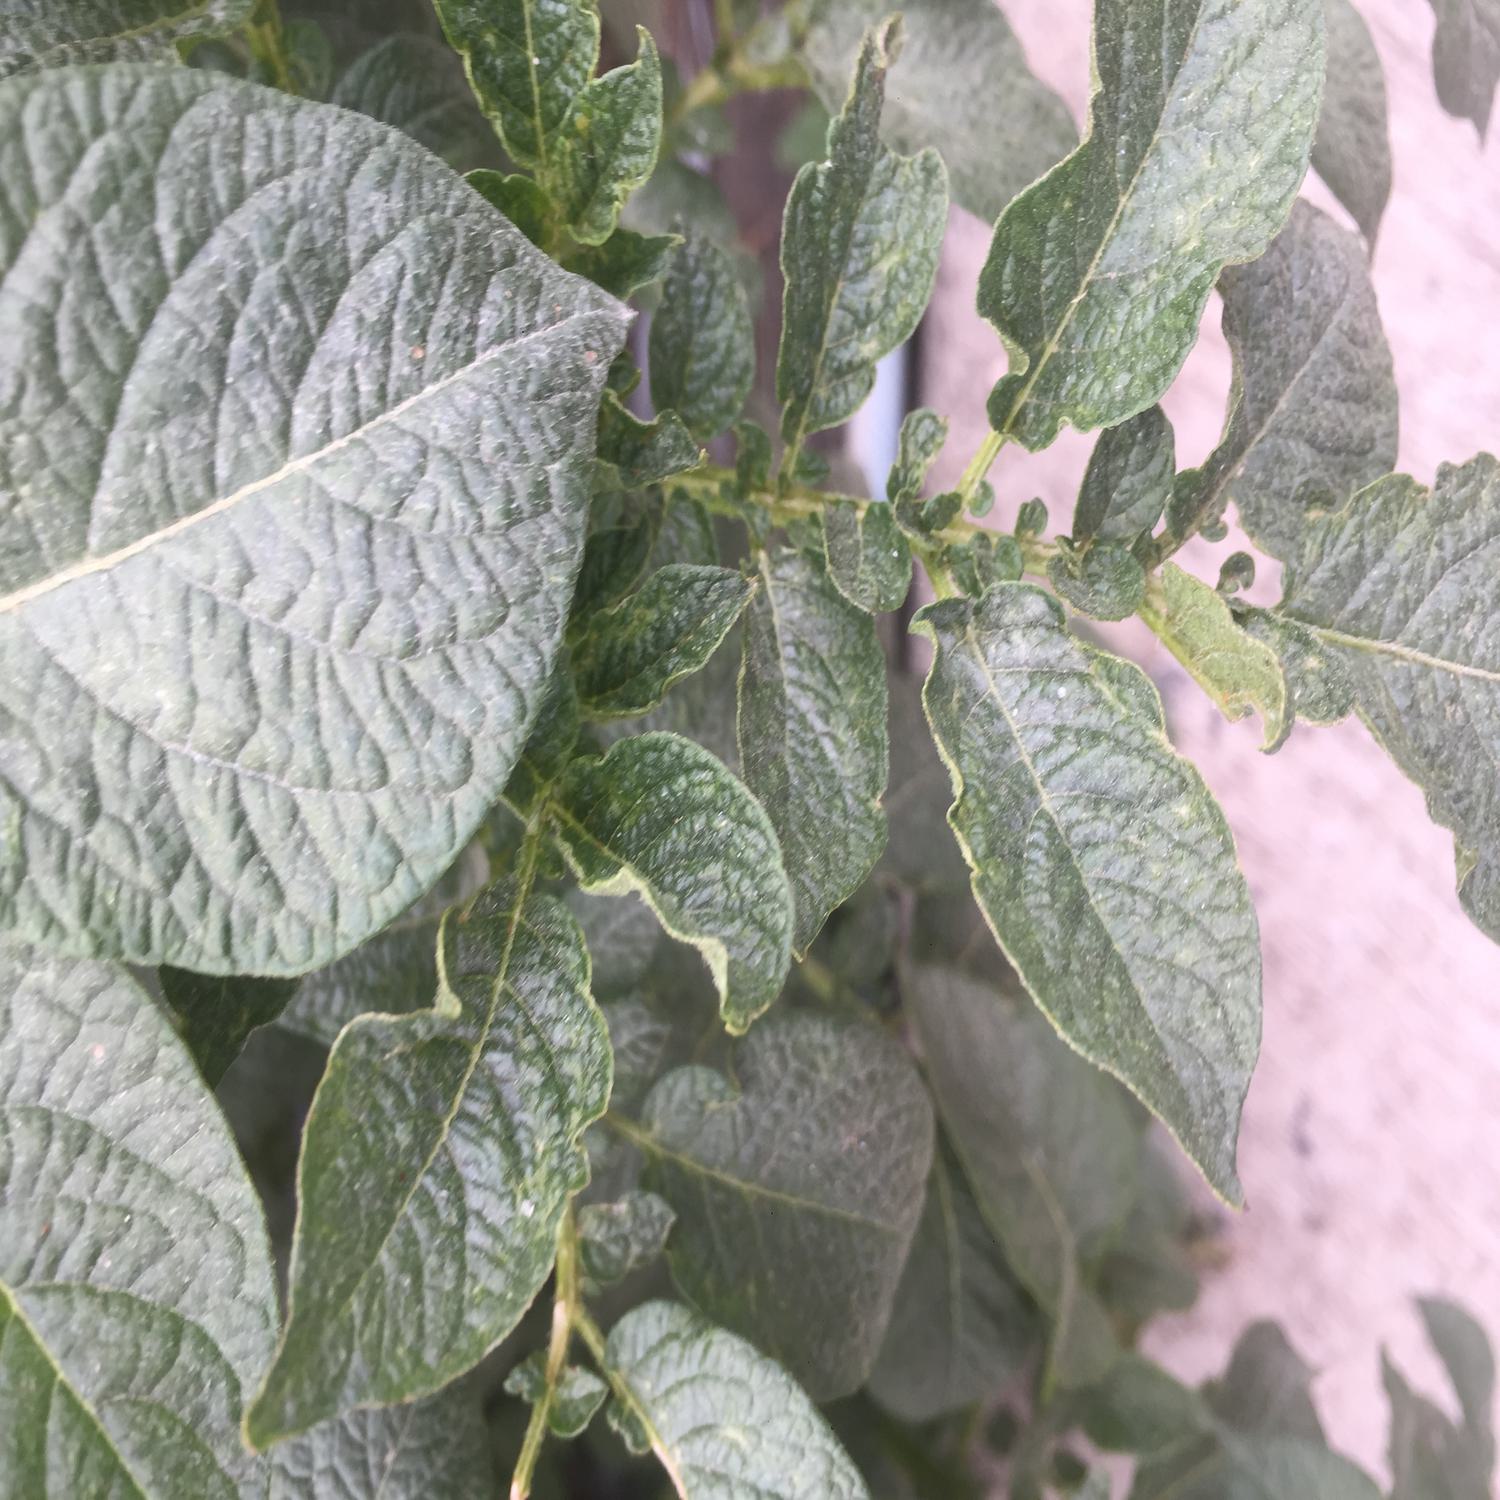
Label: Virus